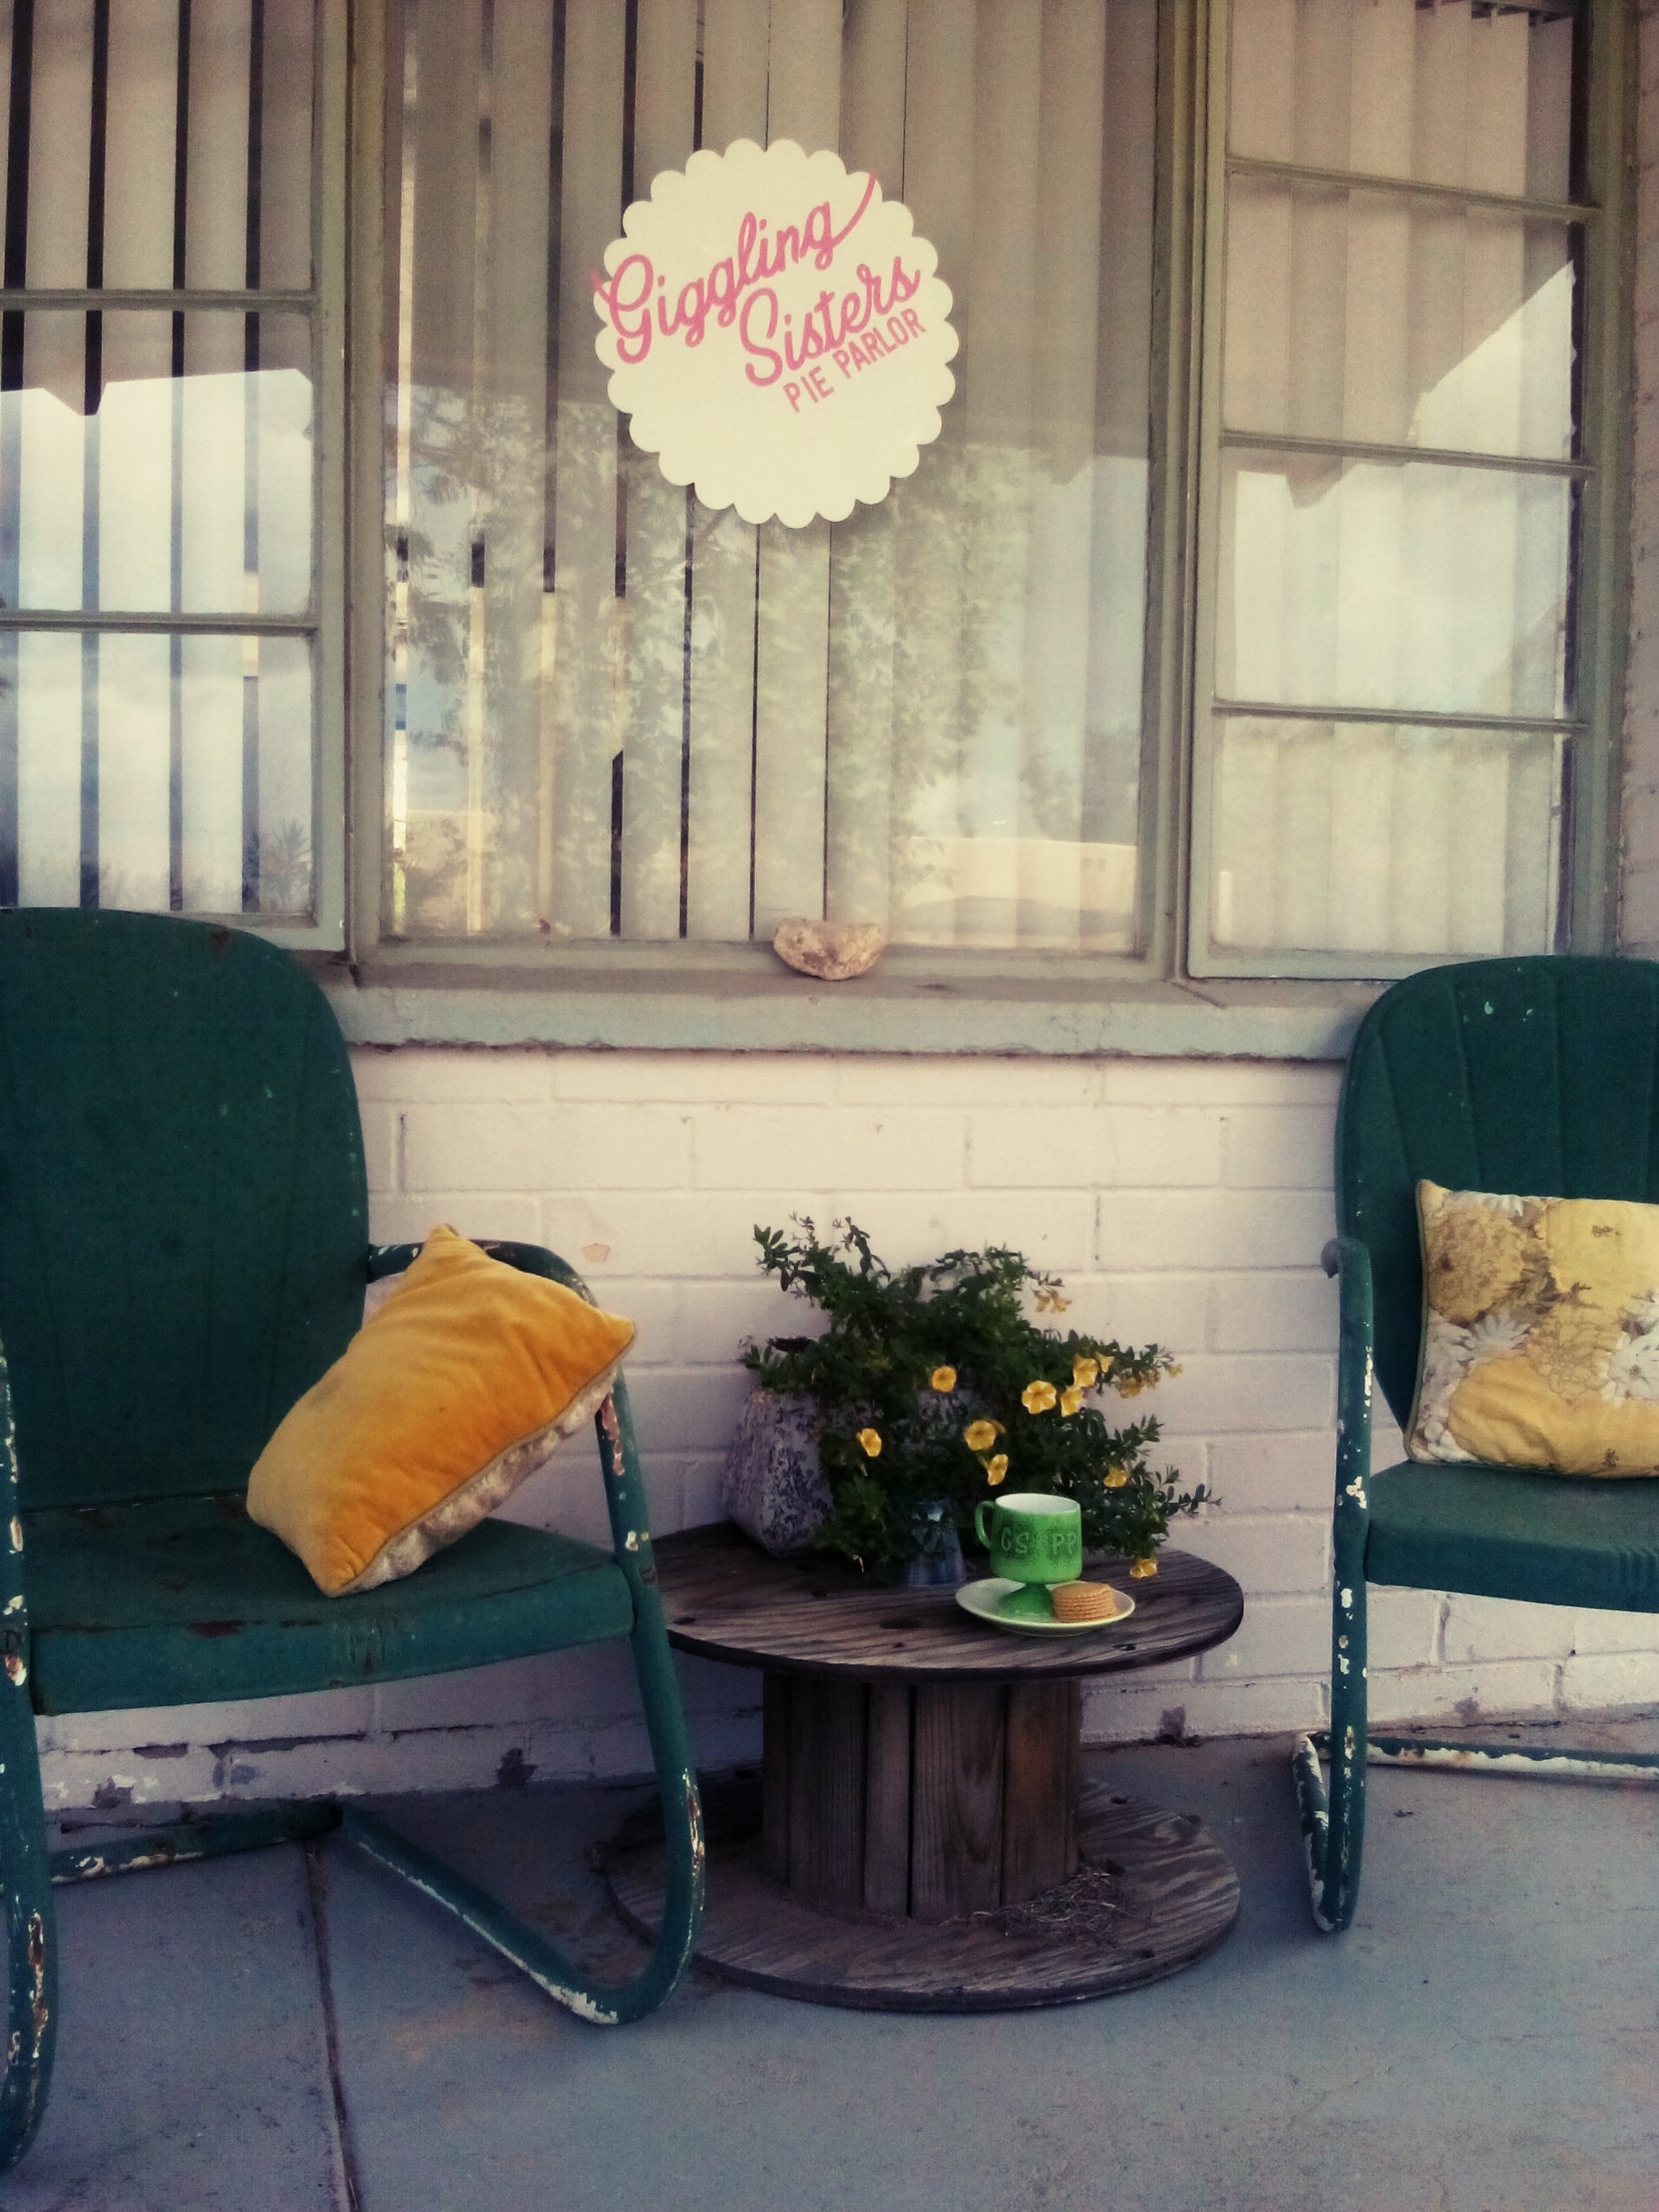
table, coffee, flower, window, home, wall, porch, color, living room, furniture, room, interior design, outdoors, chairs, terrace, design, visit, window covering